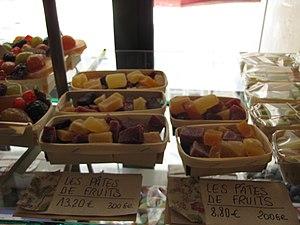
Pâtes de fruits du Comtat